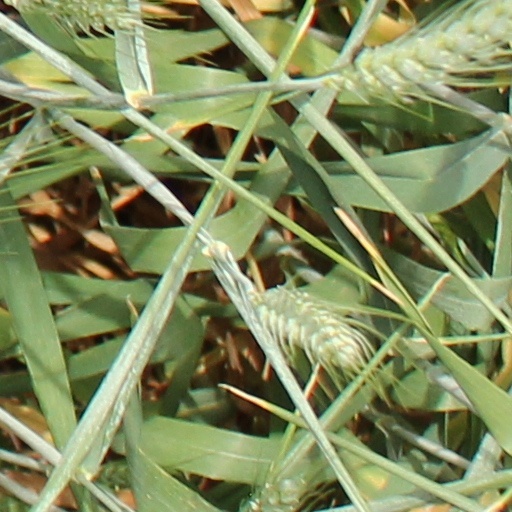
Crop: wheat